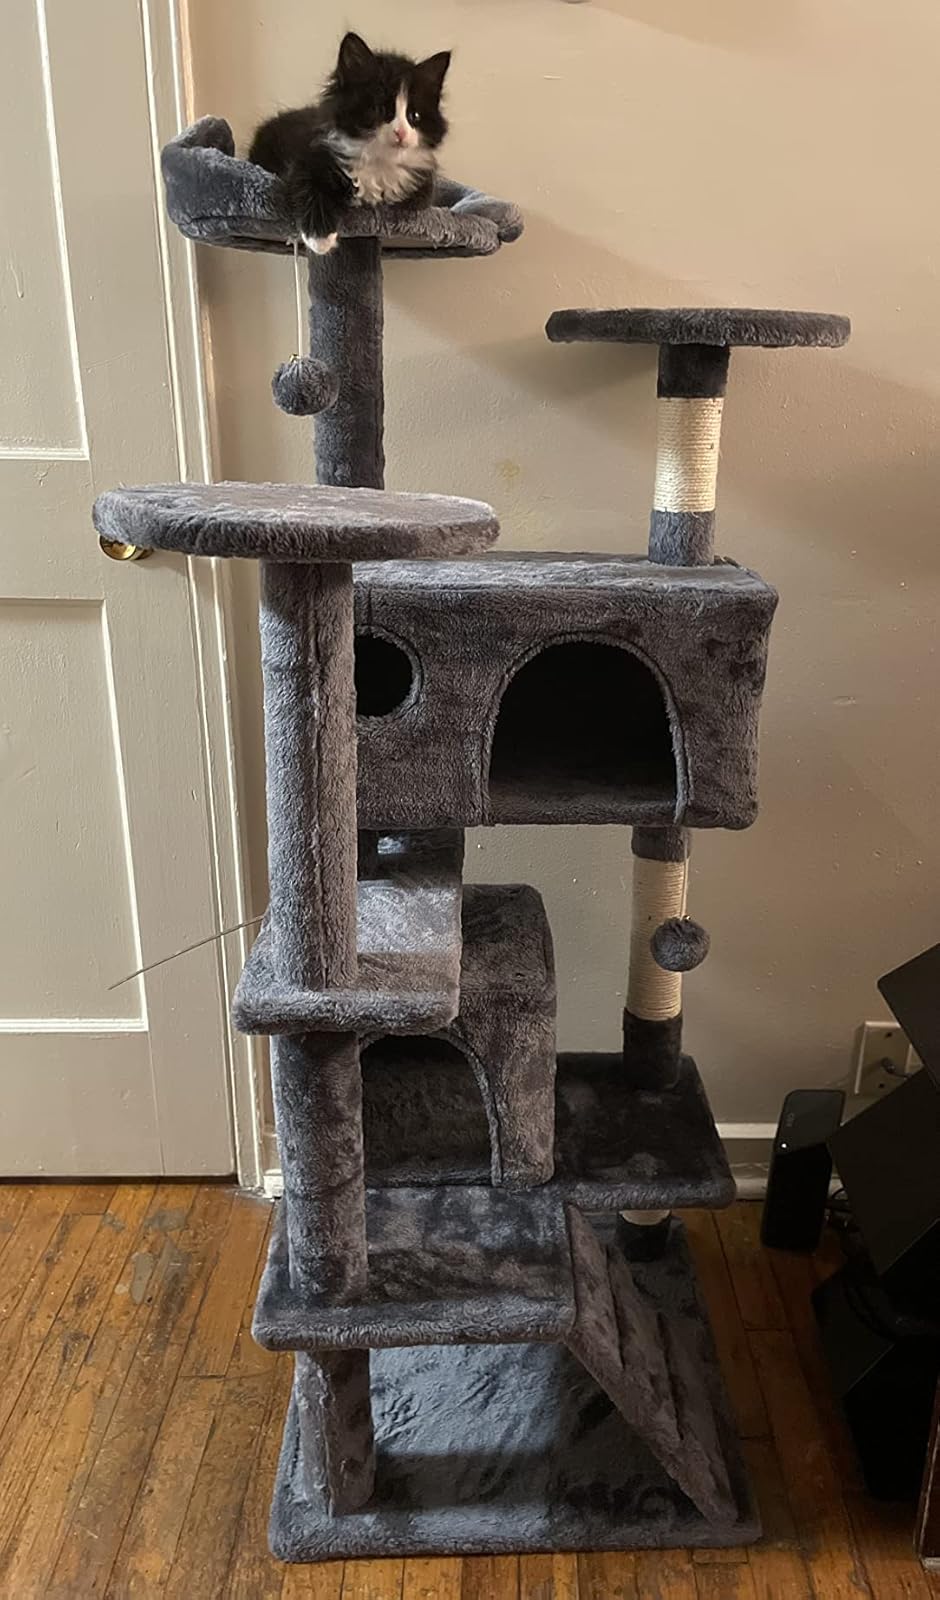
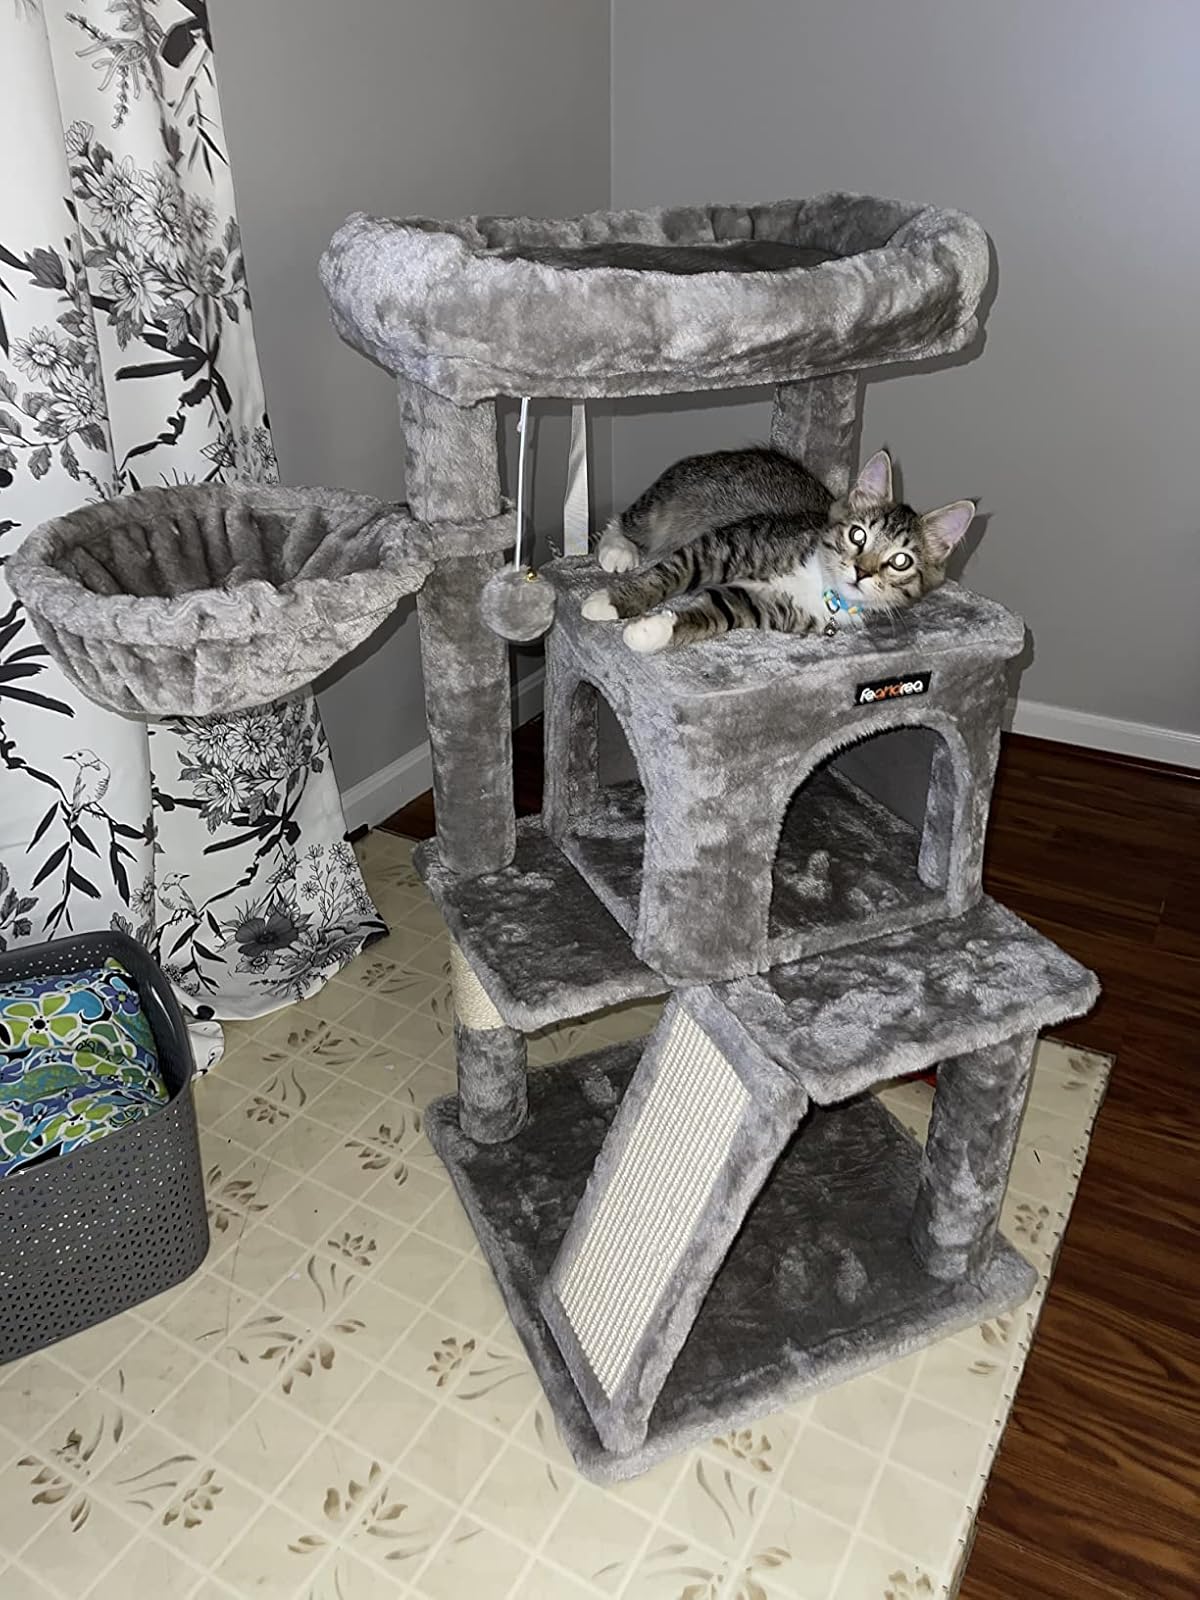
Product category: items_cat tree
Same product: no